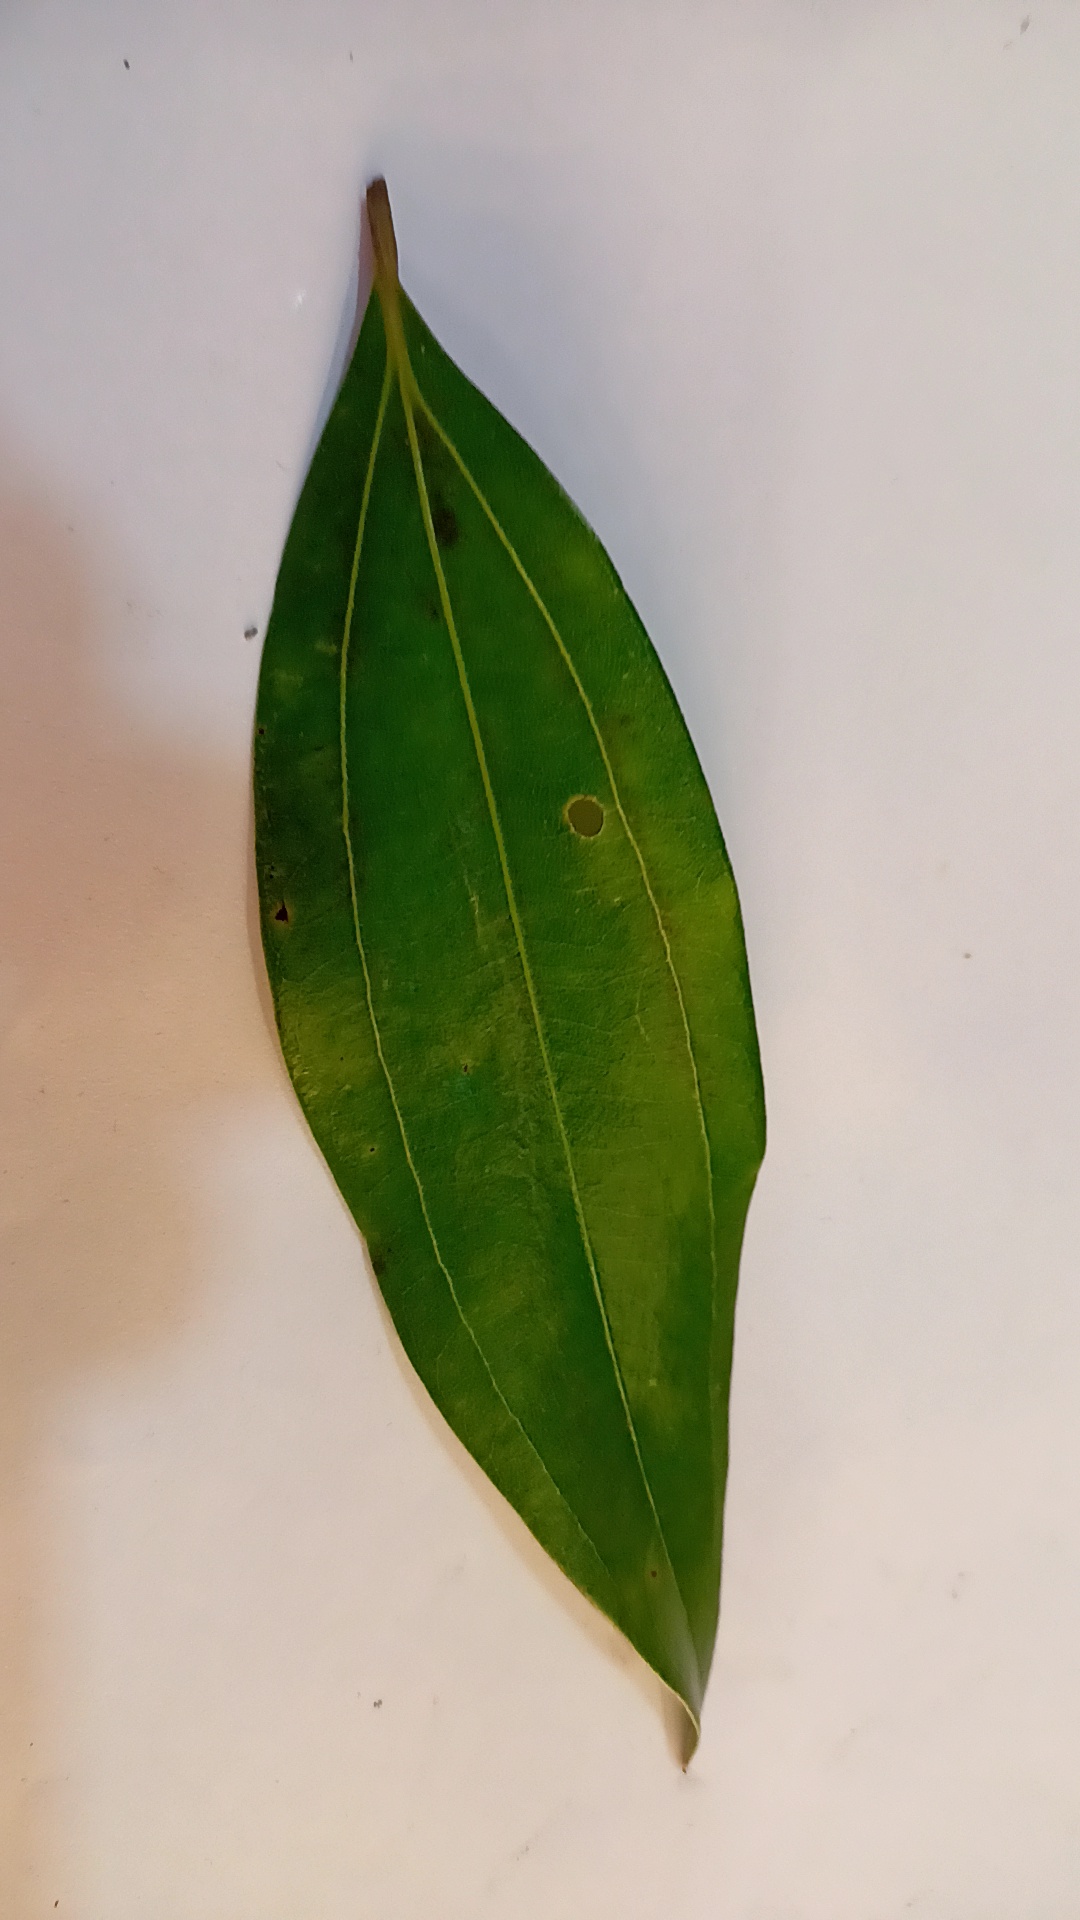
Label: Disease